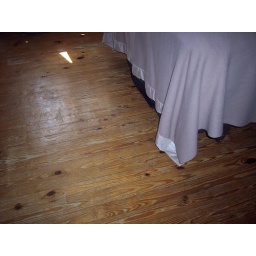
floor in 1st upstairs bedroom